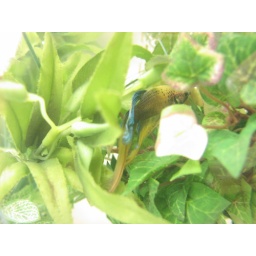
yellow male in plants 4-20-08